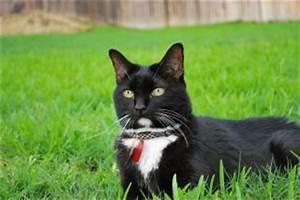
cat